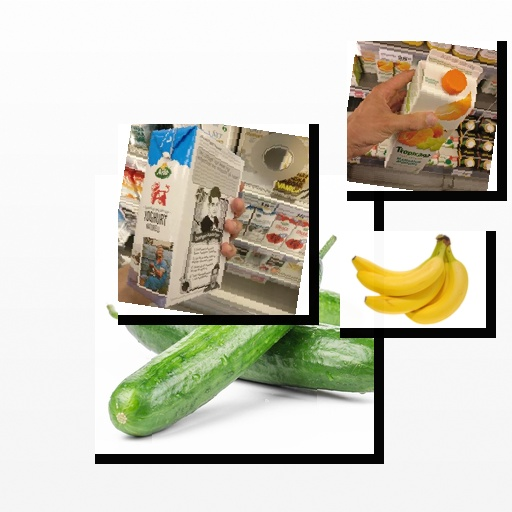
Food items: cucumber, banana, mandarin_juice, natural_yogurt